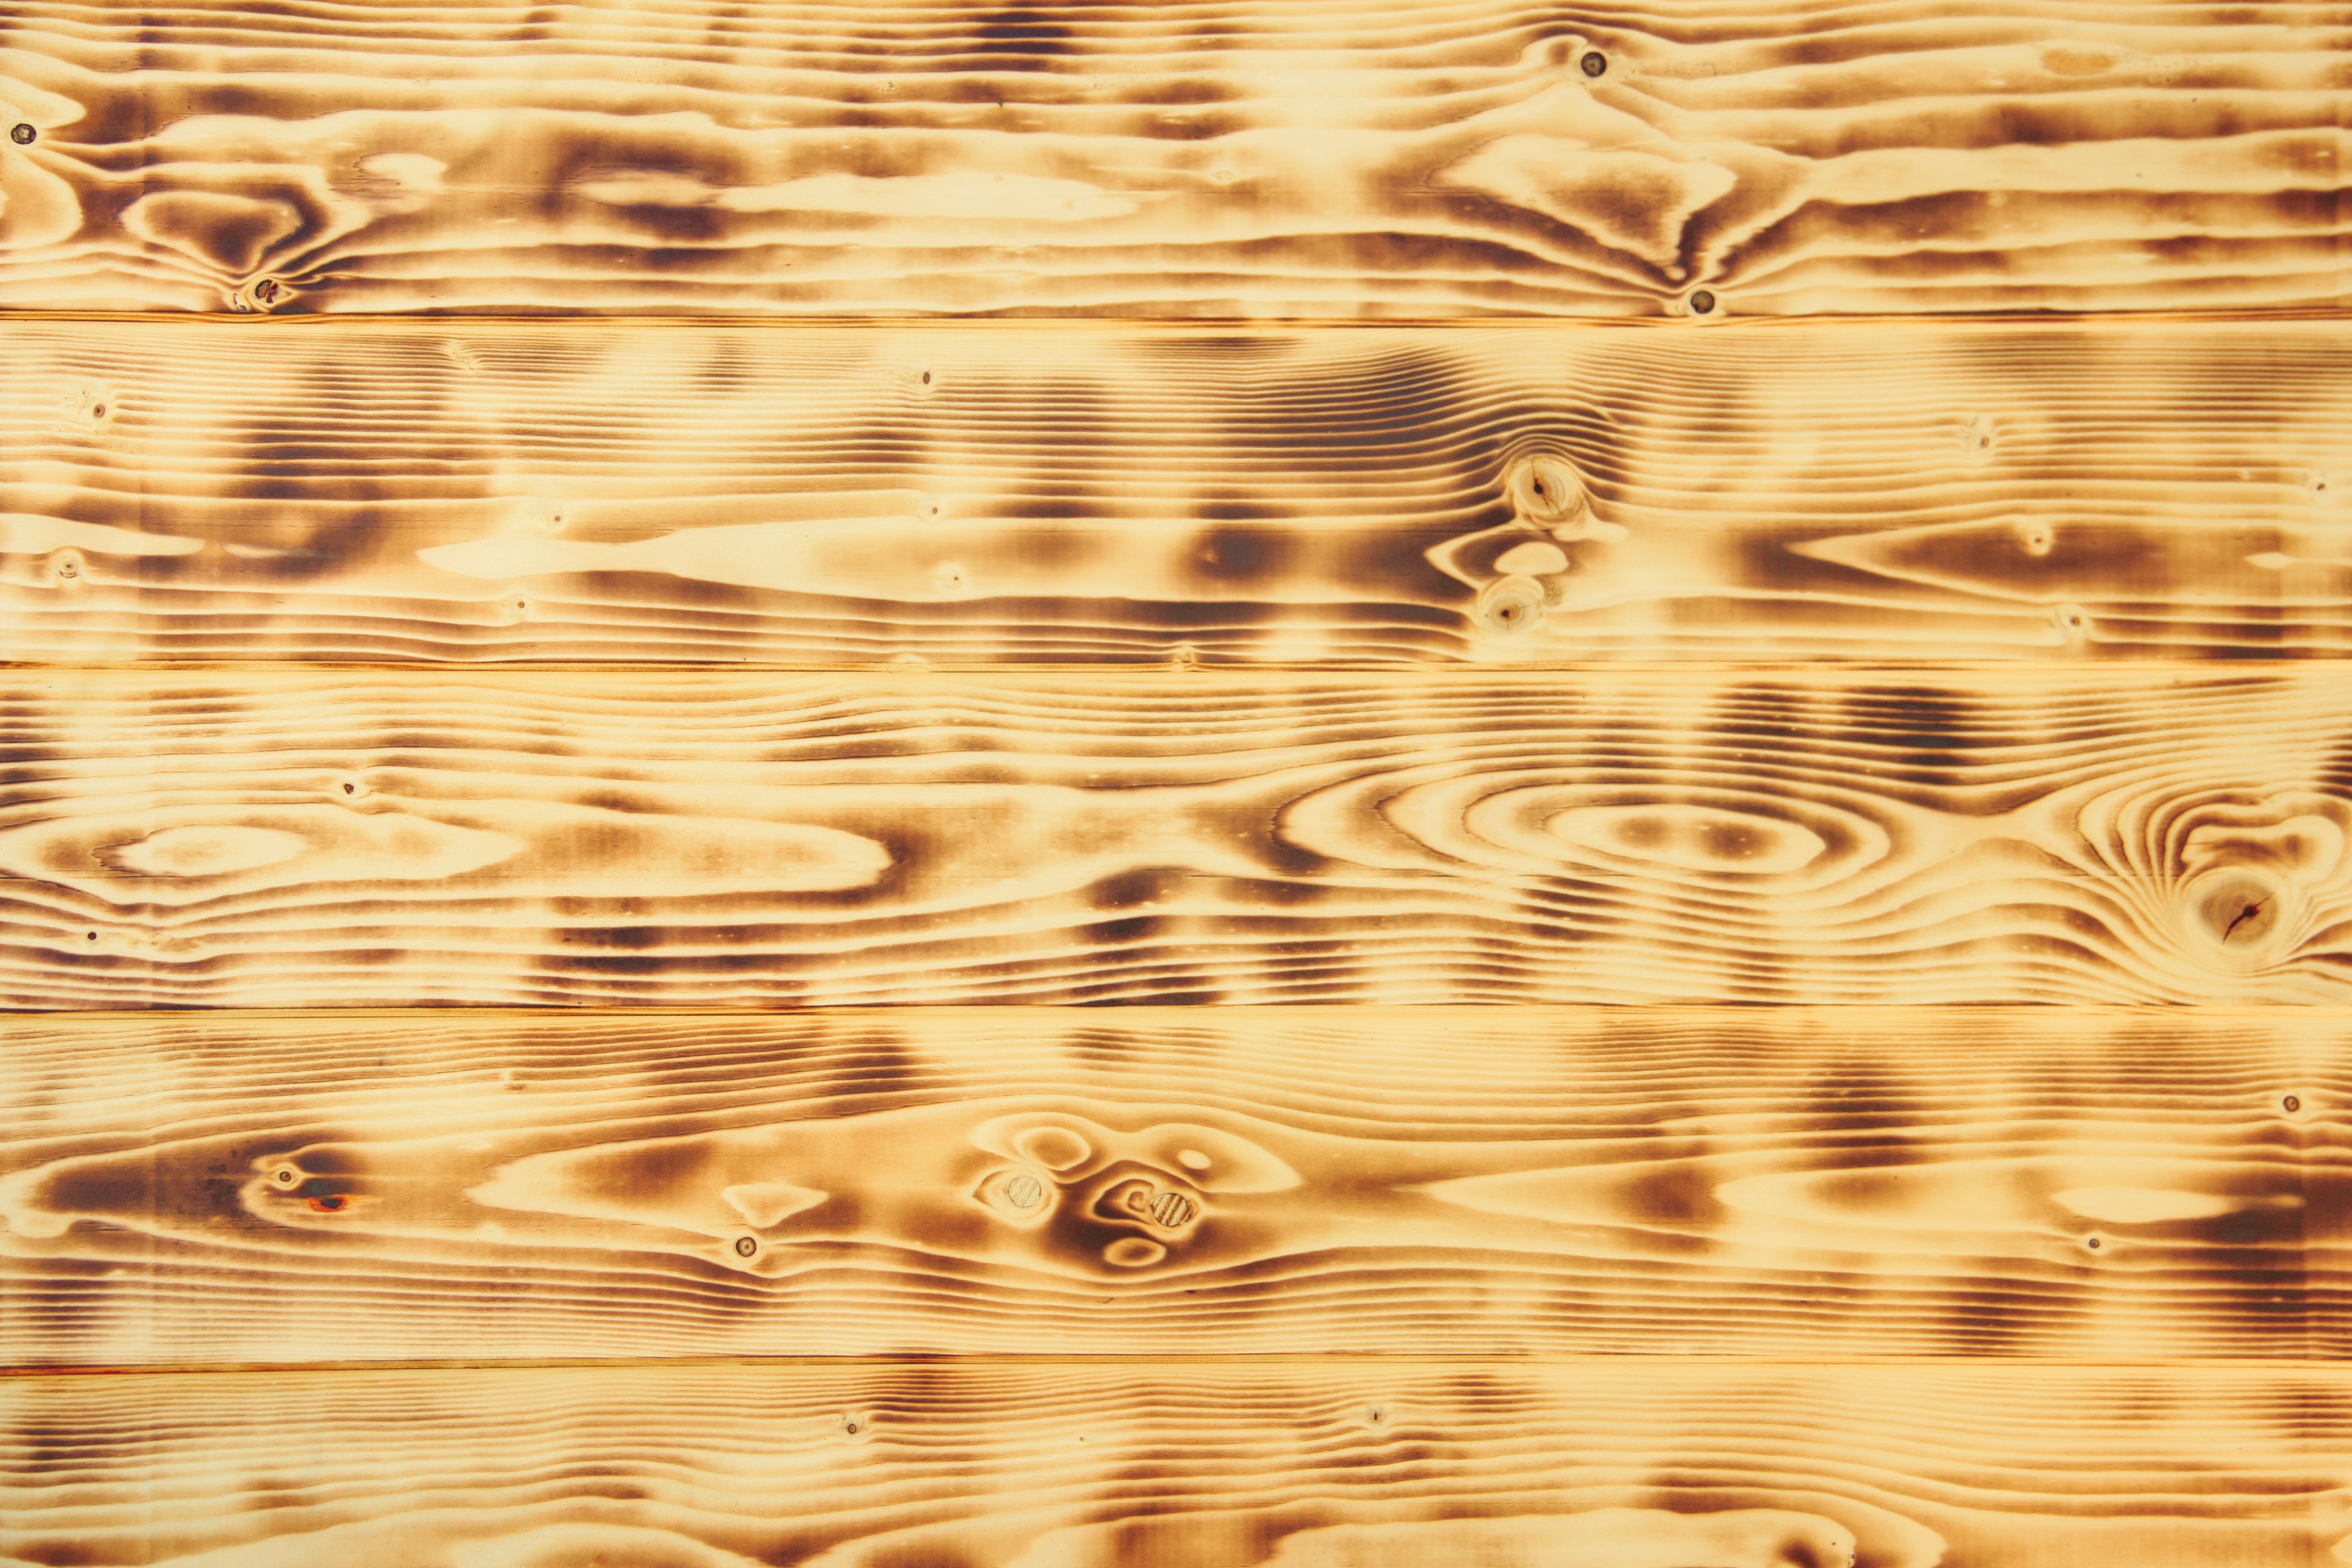
table, tree, structure, wood, texture, leaf, floor, rustic, decoration, pattern, line, natural, flame, fire, homemade, circle, burn, close up, background, design, burning, wooden, macro photography, flooring, wood flooring, grass family